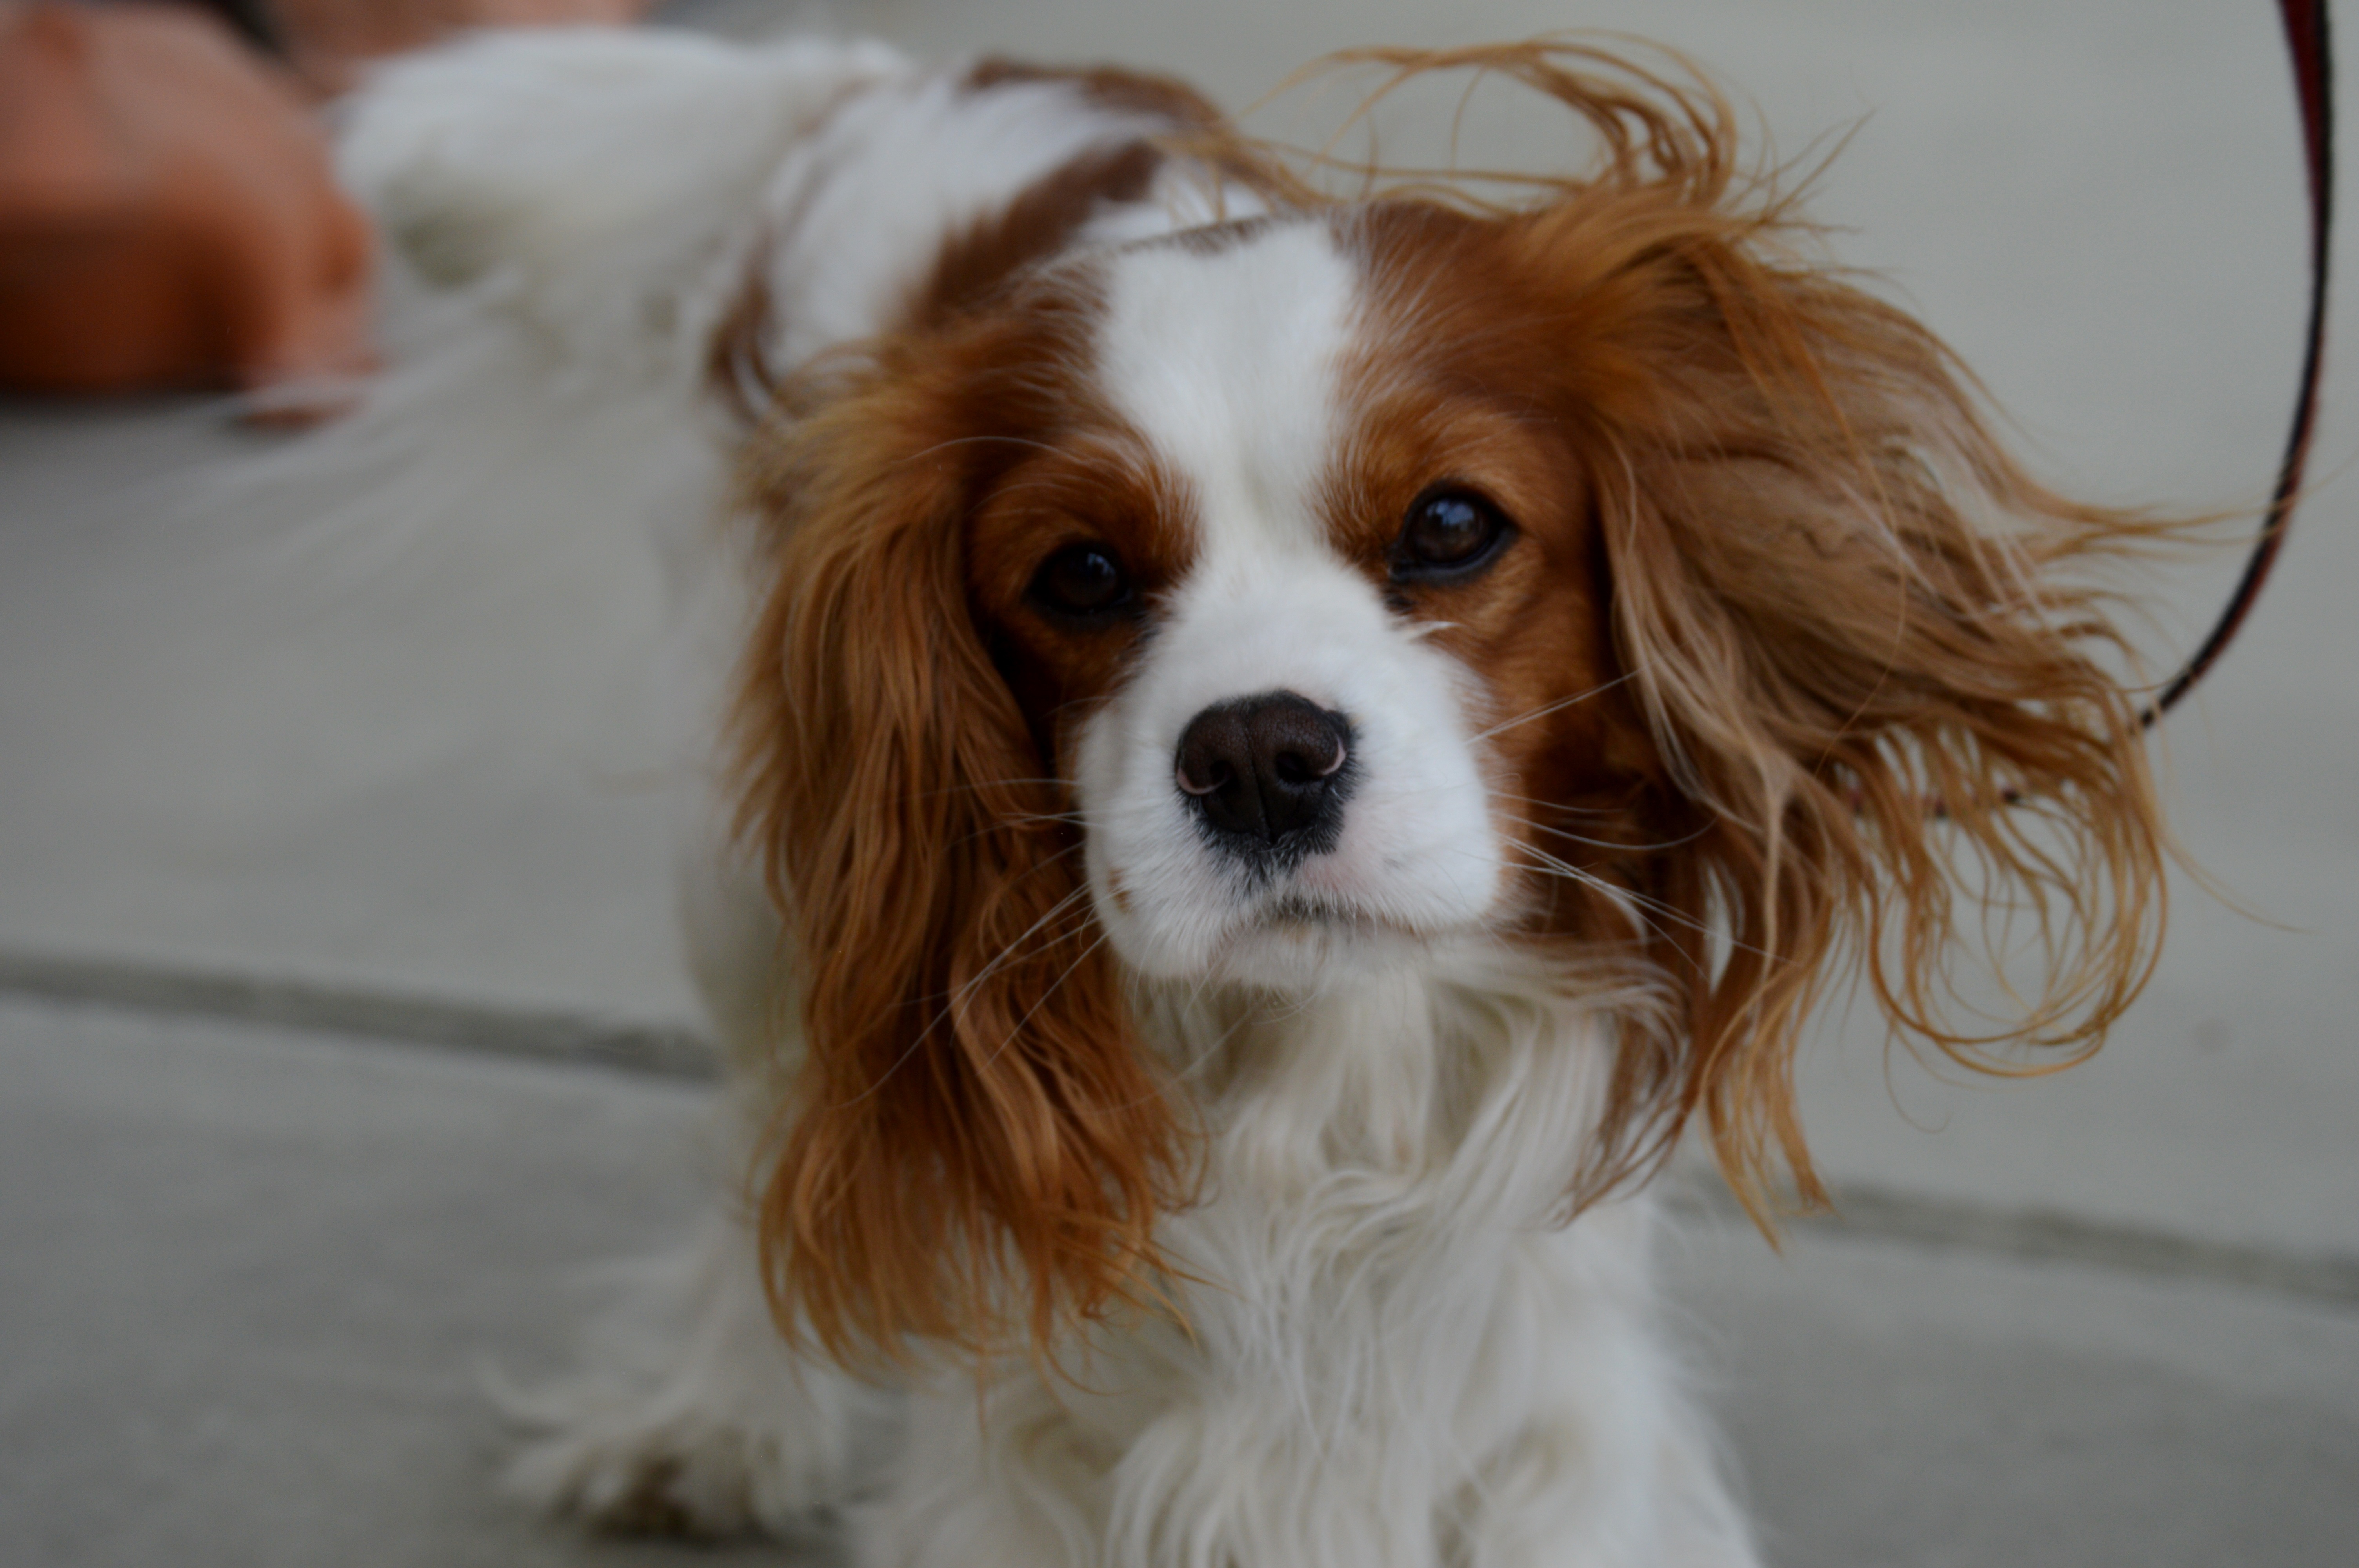
white, dog, animal, cute, pet, fur, brown, mammal, spaniel, vertebrate, funny, papillon, dog breed, cavalier king charles spaniel, king charles spaniel, dog like mammal, carnivoran, kooikerhondje, cavachon, welsh springer spaniel, phalene